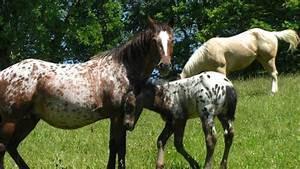
horse